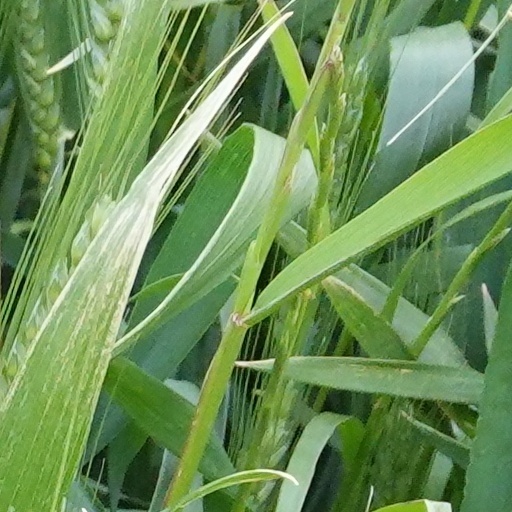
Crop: wheat